Das Buddhistische Haus

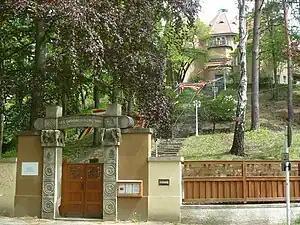
After the Elephant Gate 73 steps lead to the temple. Vesak festival flags can also be seen.

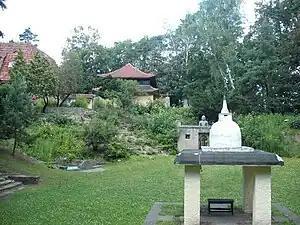
The garden and view of one of the buildings of the temple which is inspired by traditional Sri Lankan architecture

Das Buddhistische Haus (English: Berlin Buddhist Vihara, literally "the Buddhist house") is a Theravada Buddhist temple complex (Vihara) in Frohnau, Berlin, Germany. It is considered to be the oldest and largest Theravada Buddhist center in Europe and has been declared a National Heritage site.